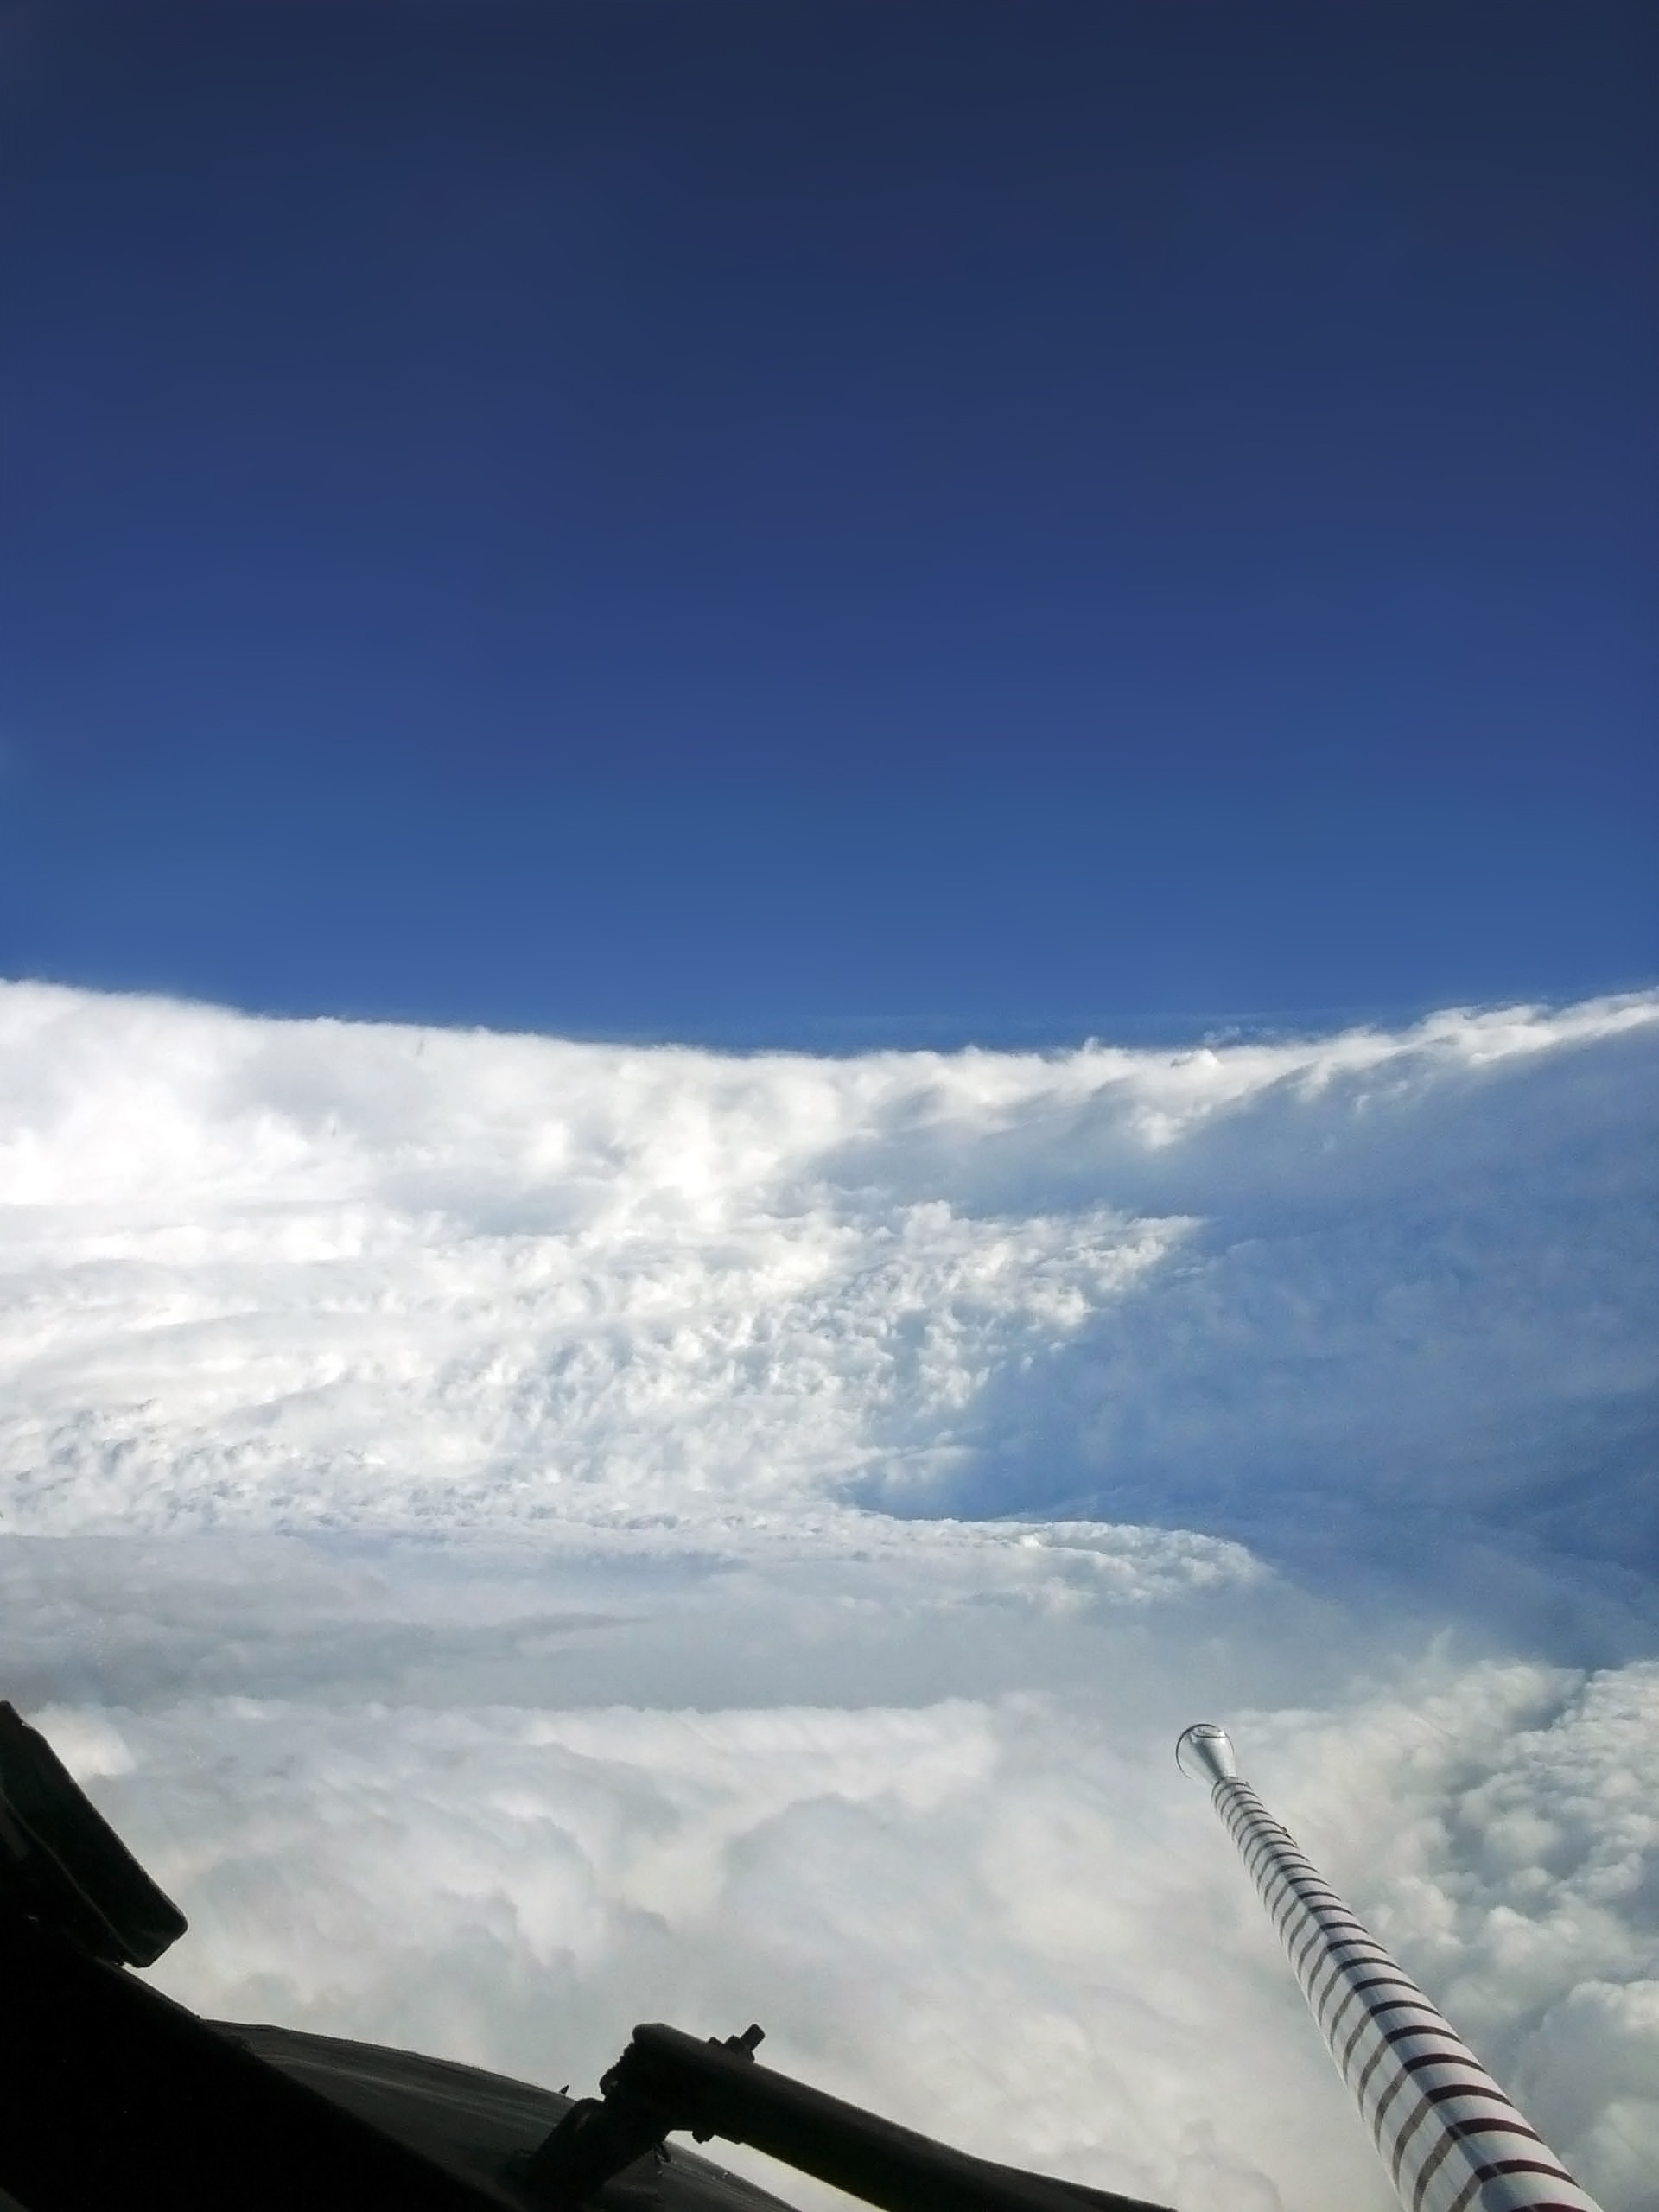
horizon, mountain, snow, cloud, sky, sunlight, atmosphere, mountain range, airplane, aircraft, flight, weather, blue, clouds, hurricane, cyclone, meteorological phenomenon, atmosphere of earth, mountainous landforms, winter storm, tropical cyclone, katrina, hurricane hunters